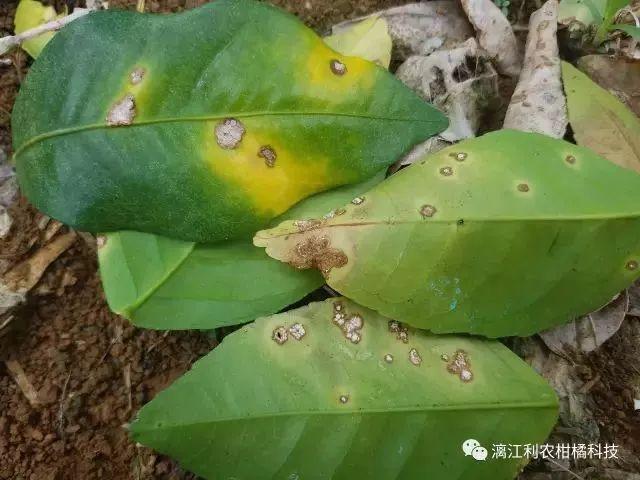
Plant: Citrus
Disease: citrus canker